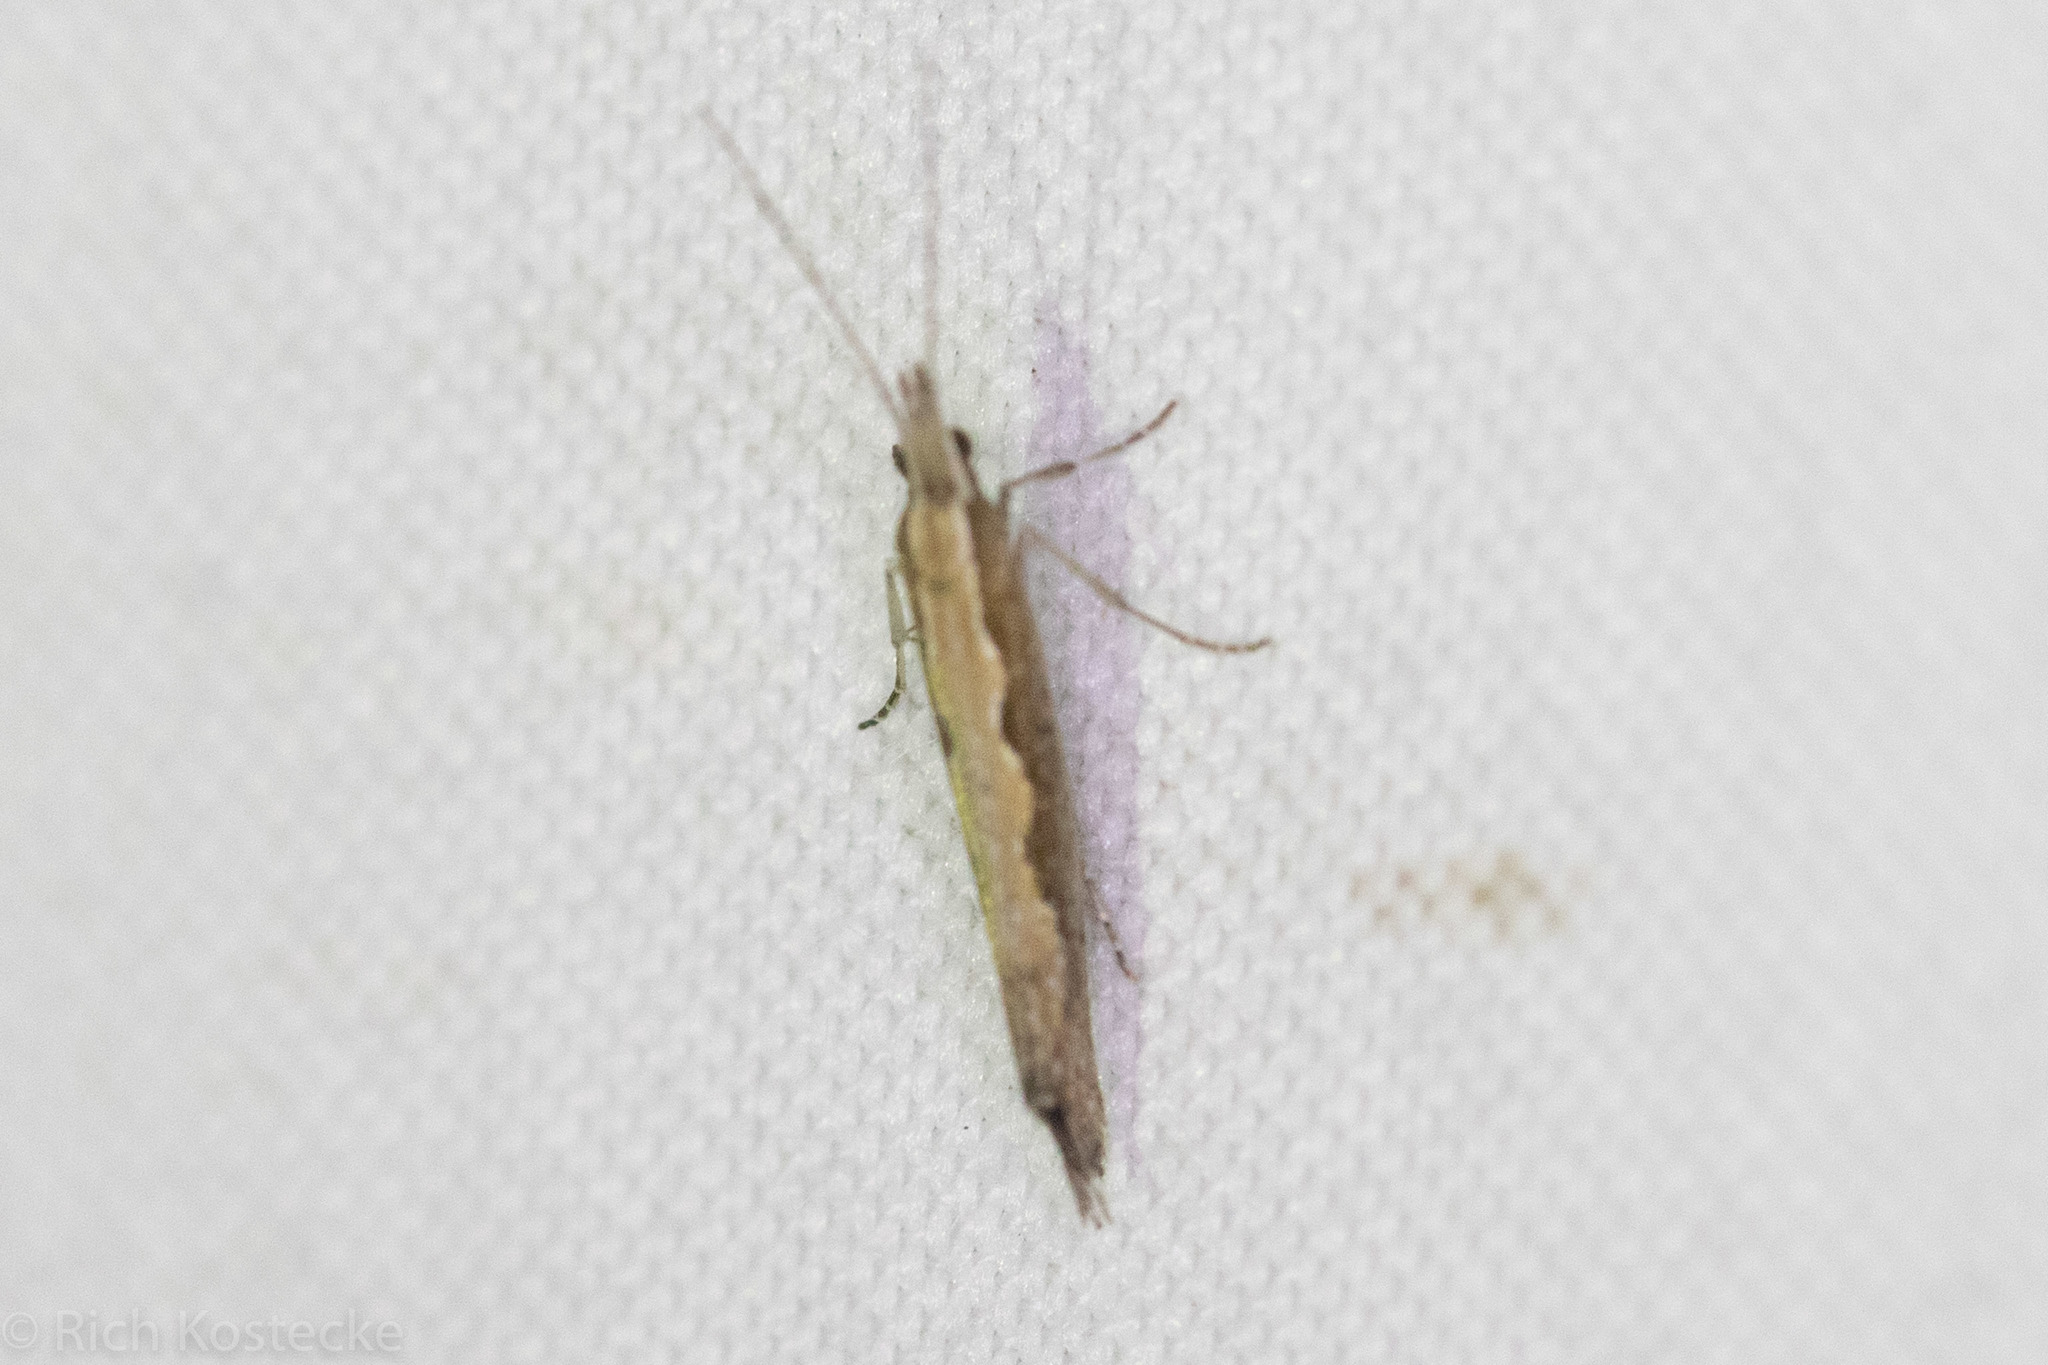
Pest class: diamondback_moth